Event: Nepal Earthquake
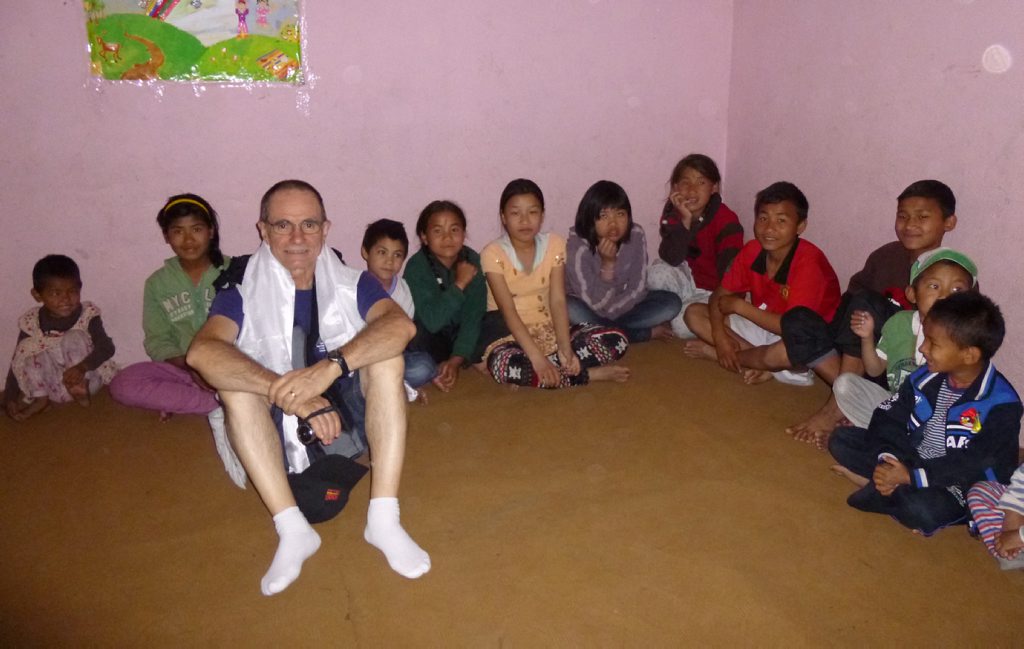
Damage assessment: no_damage